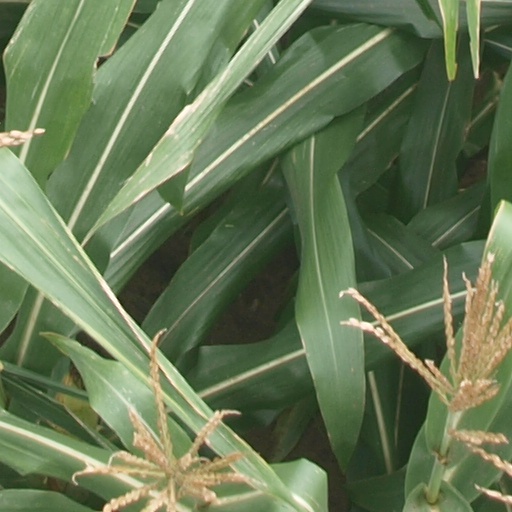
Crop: maize; corn